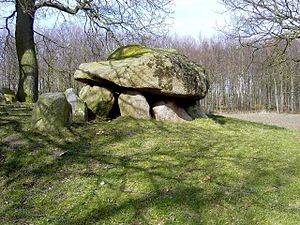
Fredede fortidsminder i Langeland Kommune
Denne liste over fredede fortidsminder i Langeland Kommune viser alle fredede fortidsminder i Langeland Kommune. Listen bygger på data fra Kulturarvsstyrelsen.